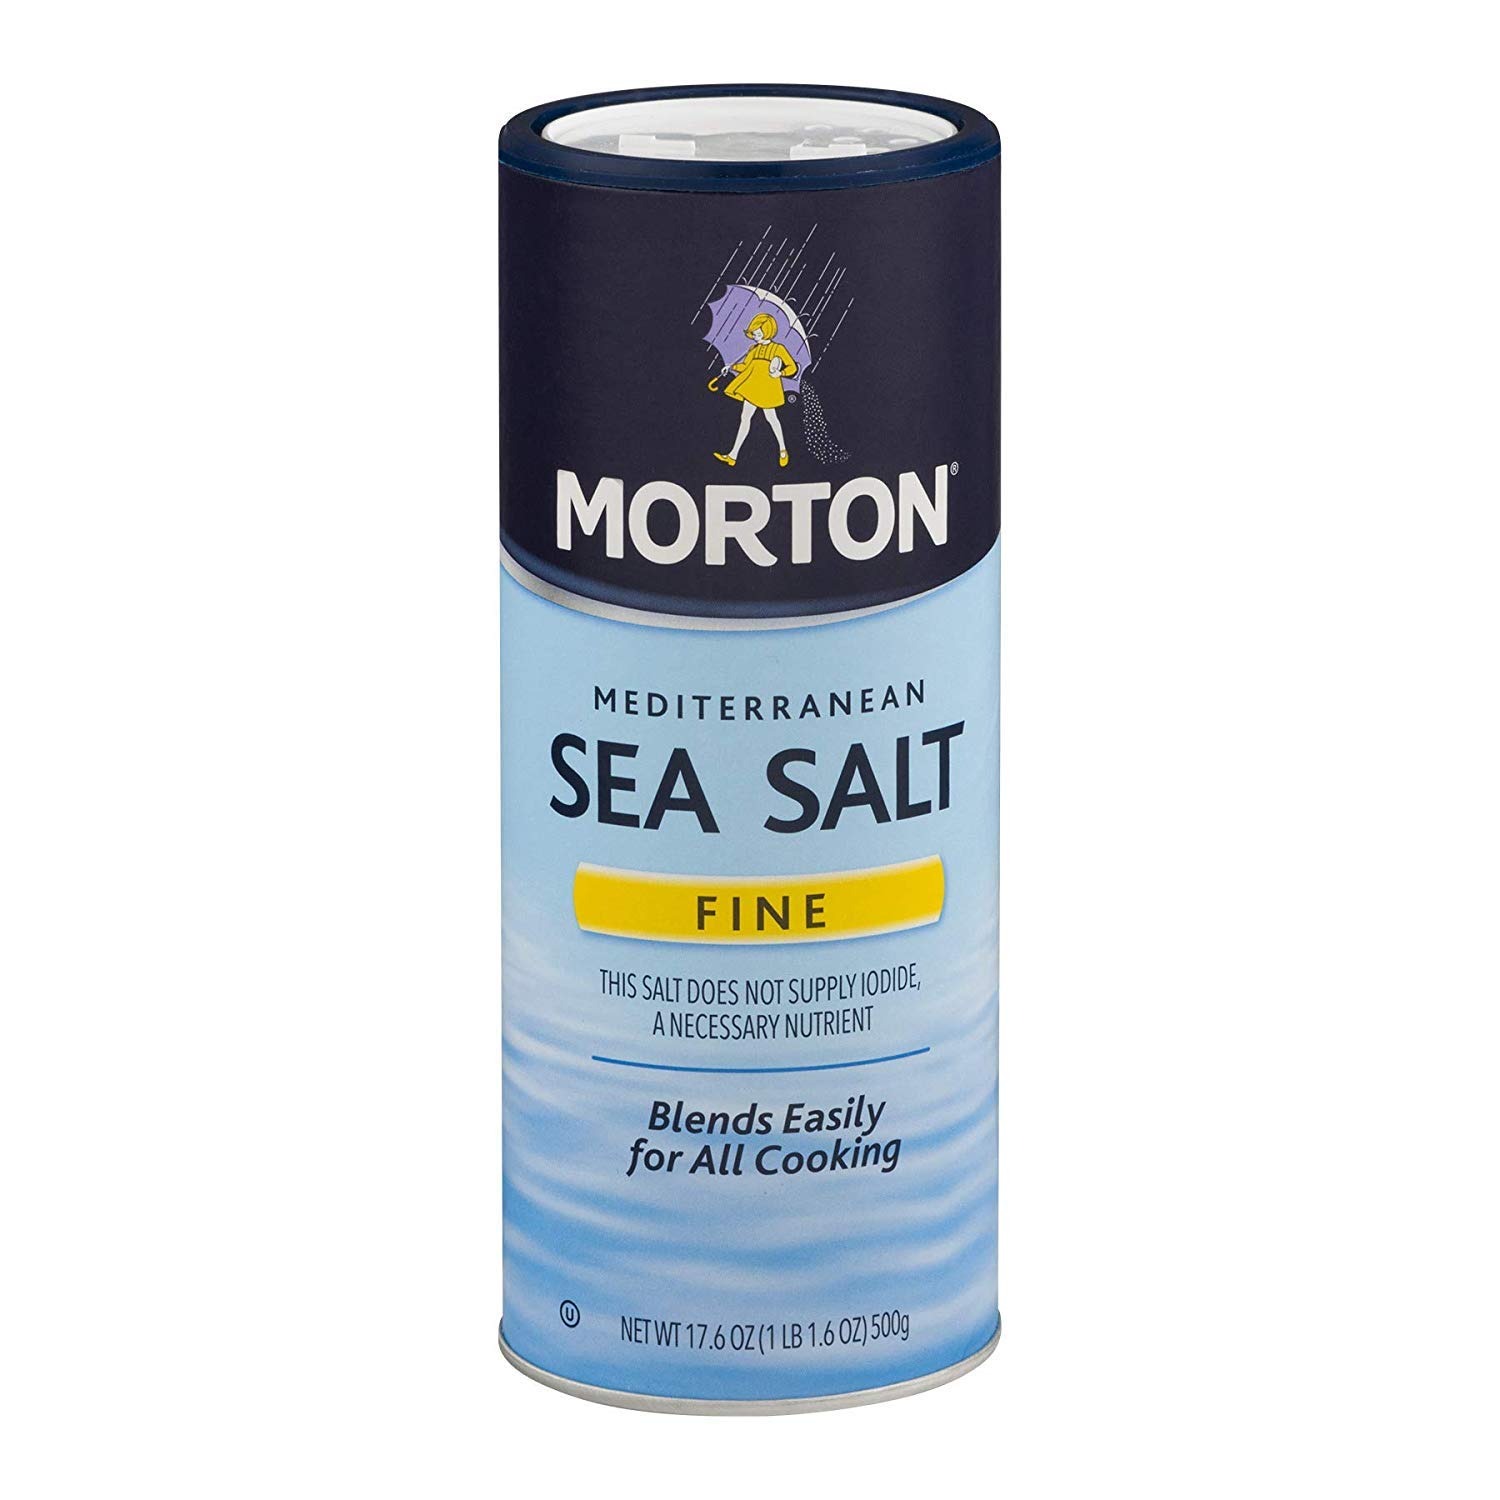
Item Name: Morton Fine Mediterranean Sea Salt 17.6 oz. (pack of 2)
Value: 35.2
Unit: Ounce

Price: 16.99